HouseholdHacker

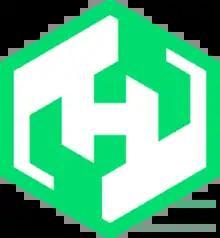
HouseholdHacker Logo

HouseholdHacker is an inactive YouTube channel that posted videos of various "hacks", or quick solutions to common everyday problems. As of July 2022, the channel has 4.87 million subscribers and over 929 million views. The group is primarily known for its 2007 hoax video which claimed one could charge an iPod battery using an onion and Gatorade. The video fooled normally reliable sources, and drew the attention of the MythBusters among others. A few additional hoax videos followed, but drew less attention.